Catherine Dorris Norrell

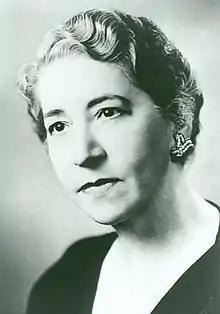

Catherine Dorris Norrell (March 30, 1901 – August 26, 1981) was the third woman in Arkansas history to gain a seat in the United States House of Representatives.